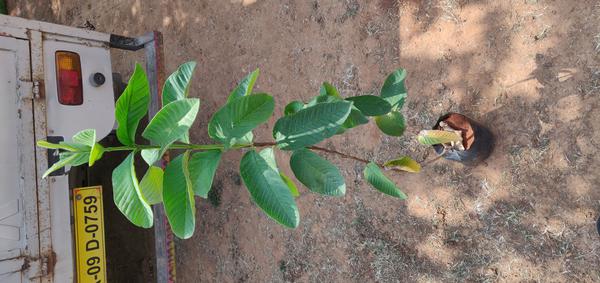
Plant: Gauva